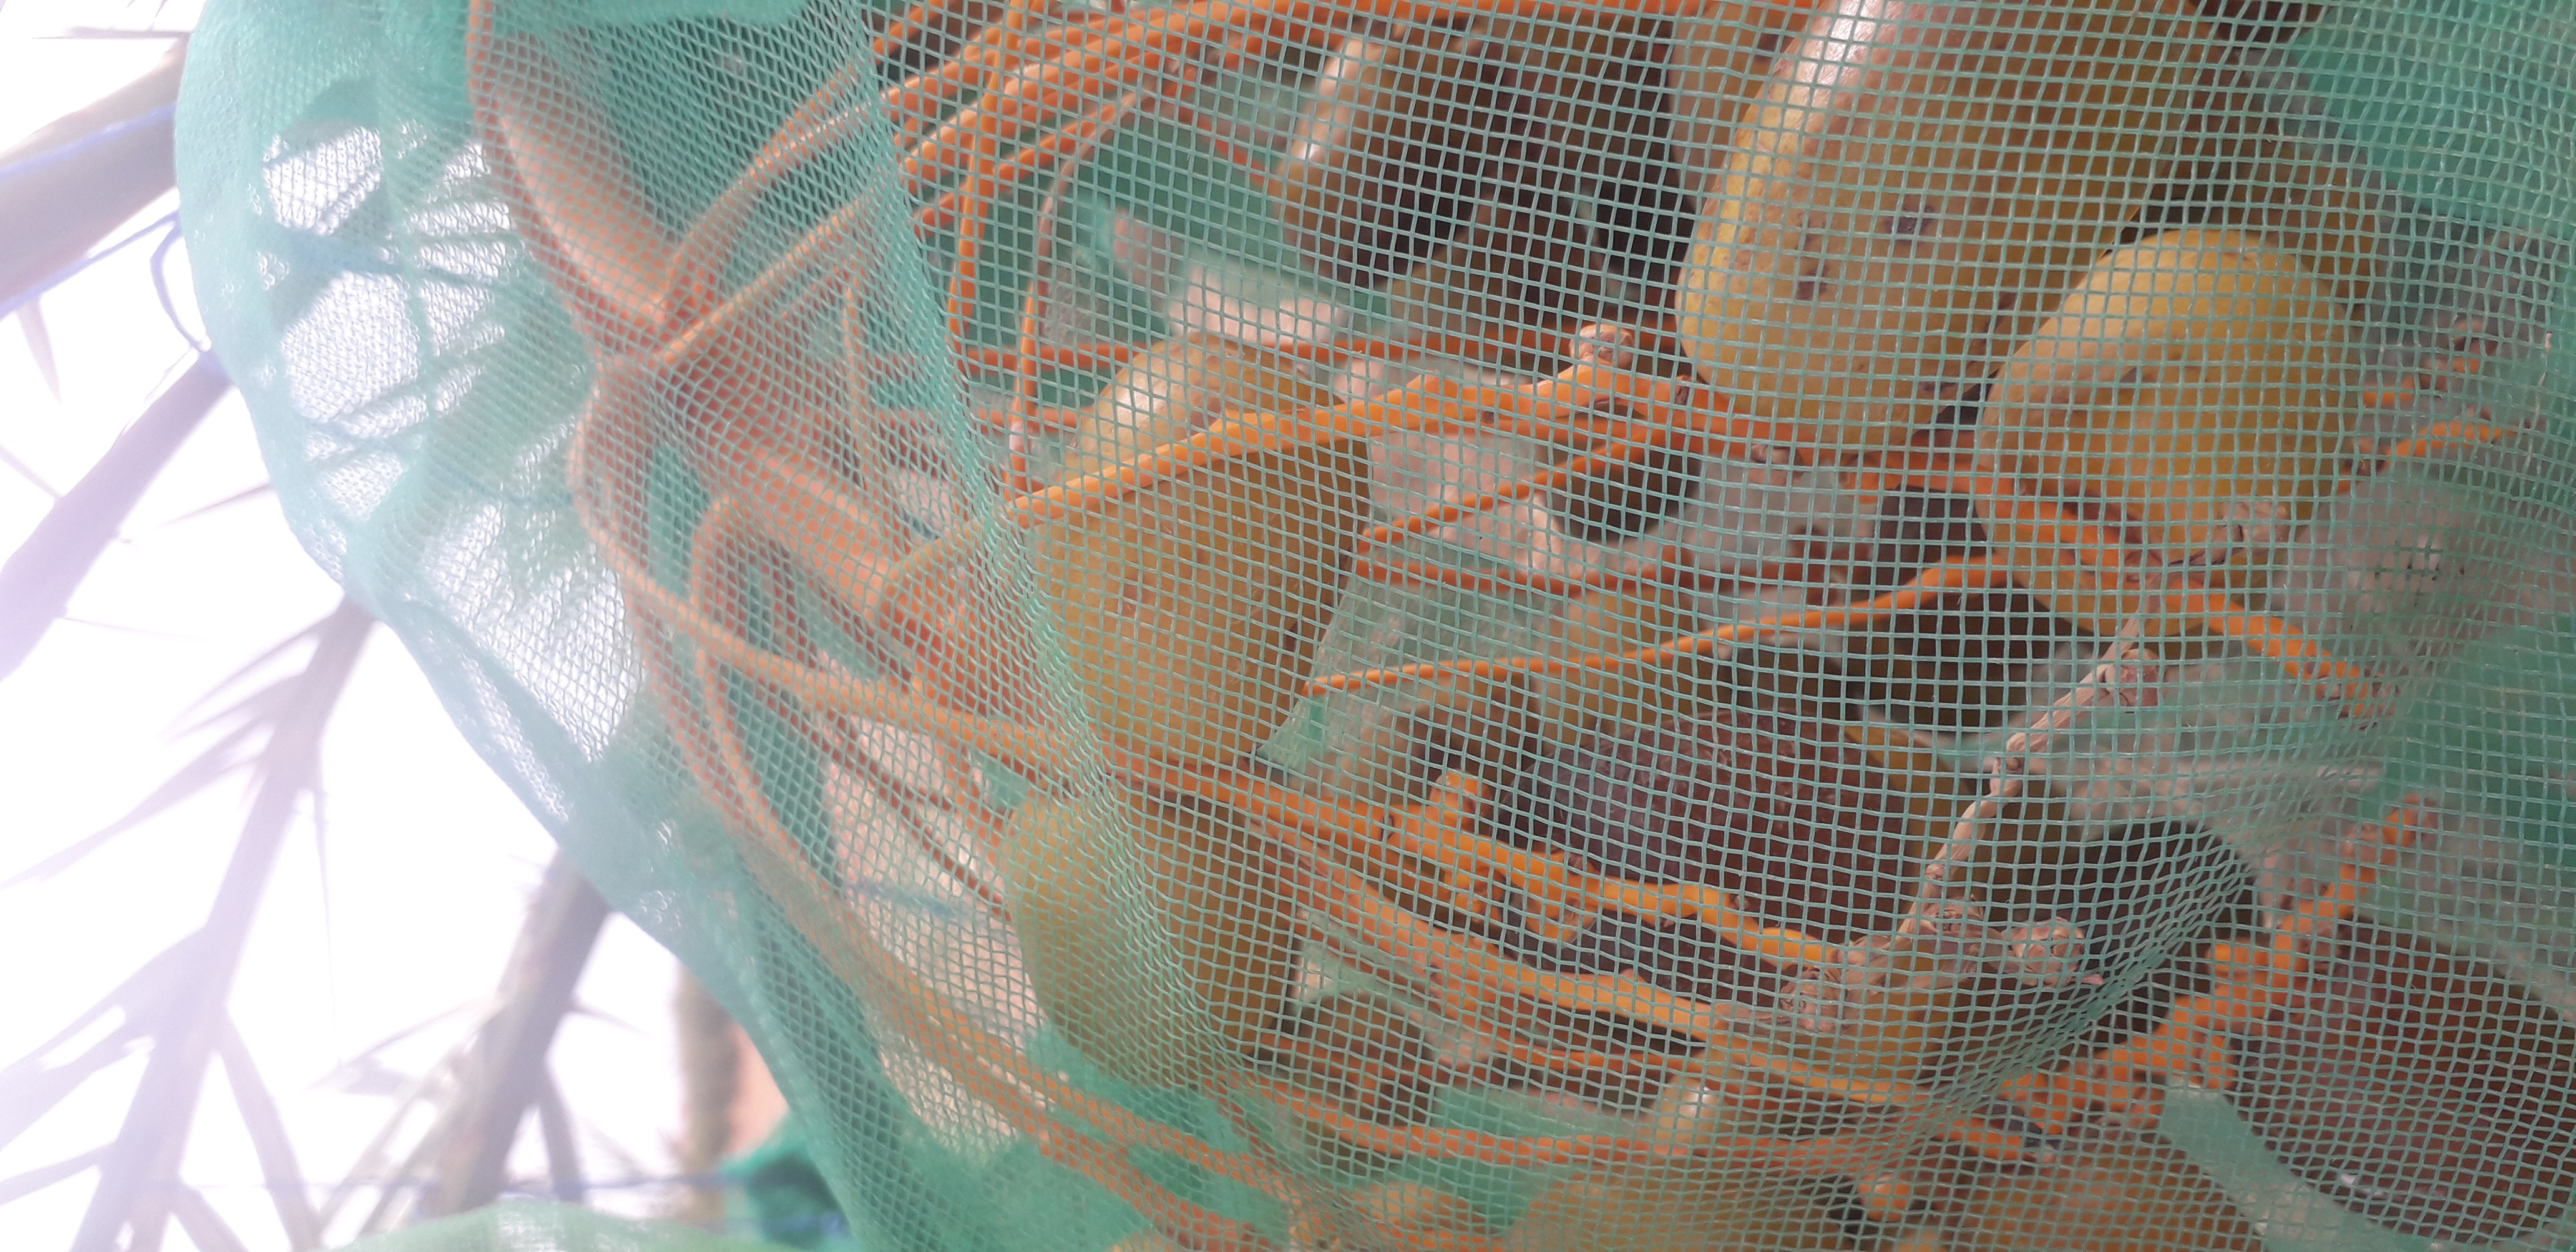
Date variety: Boufagous